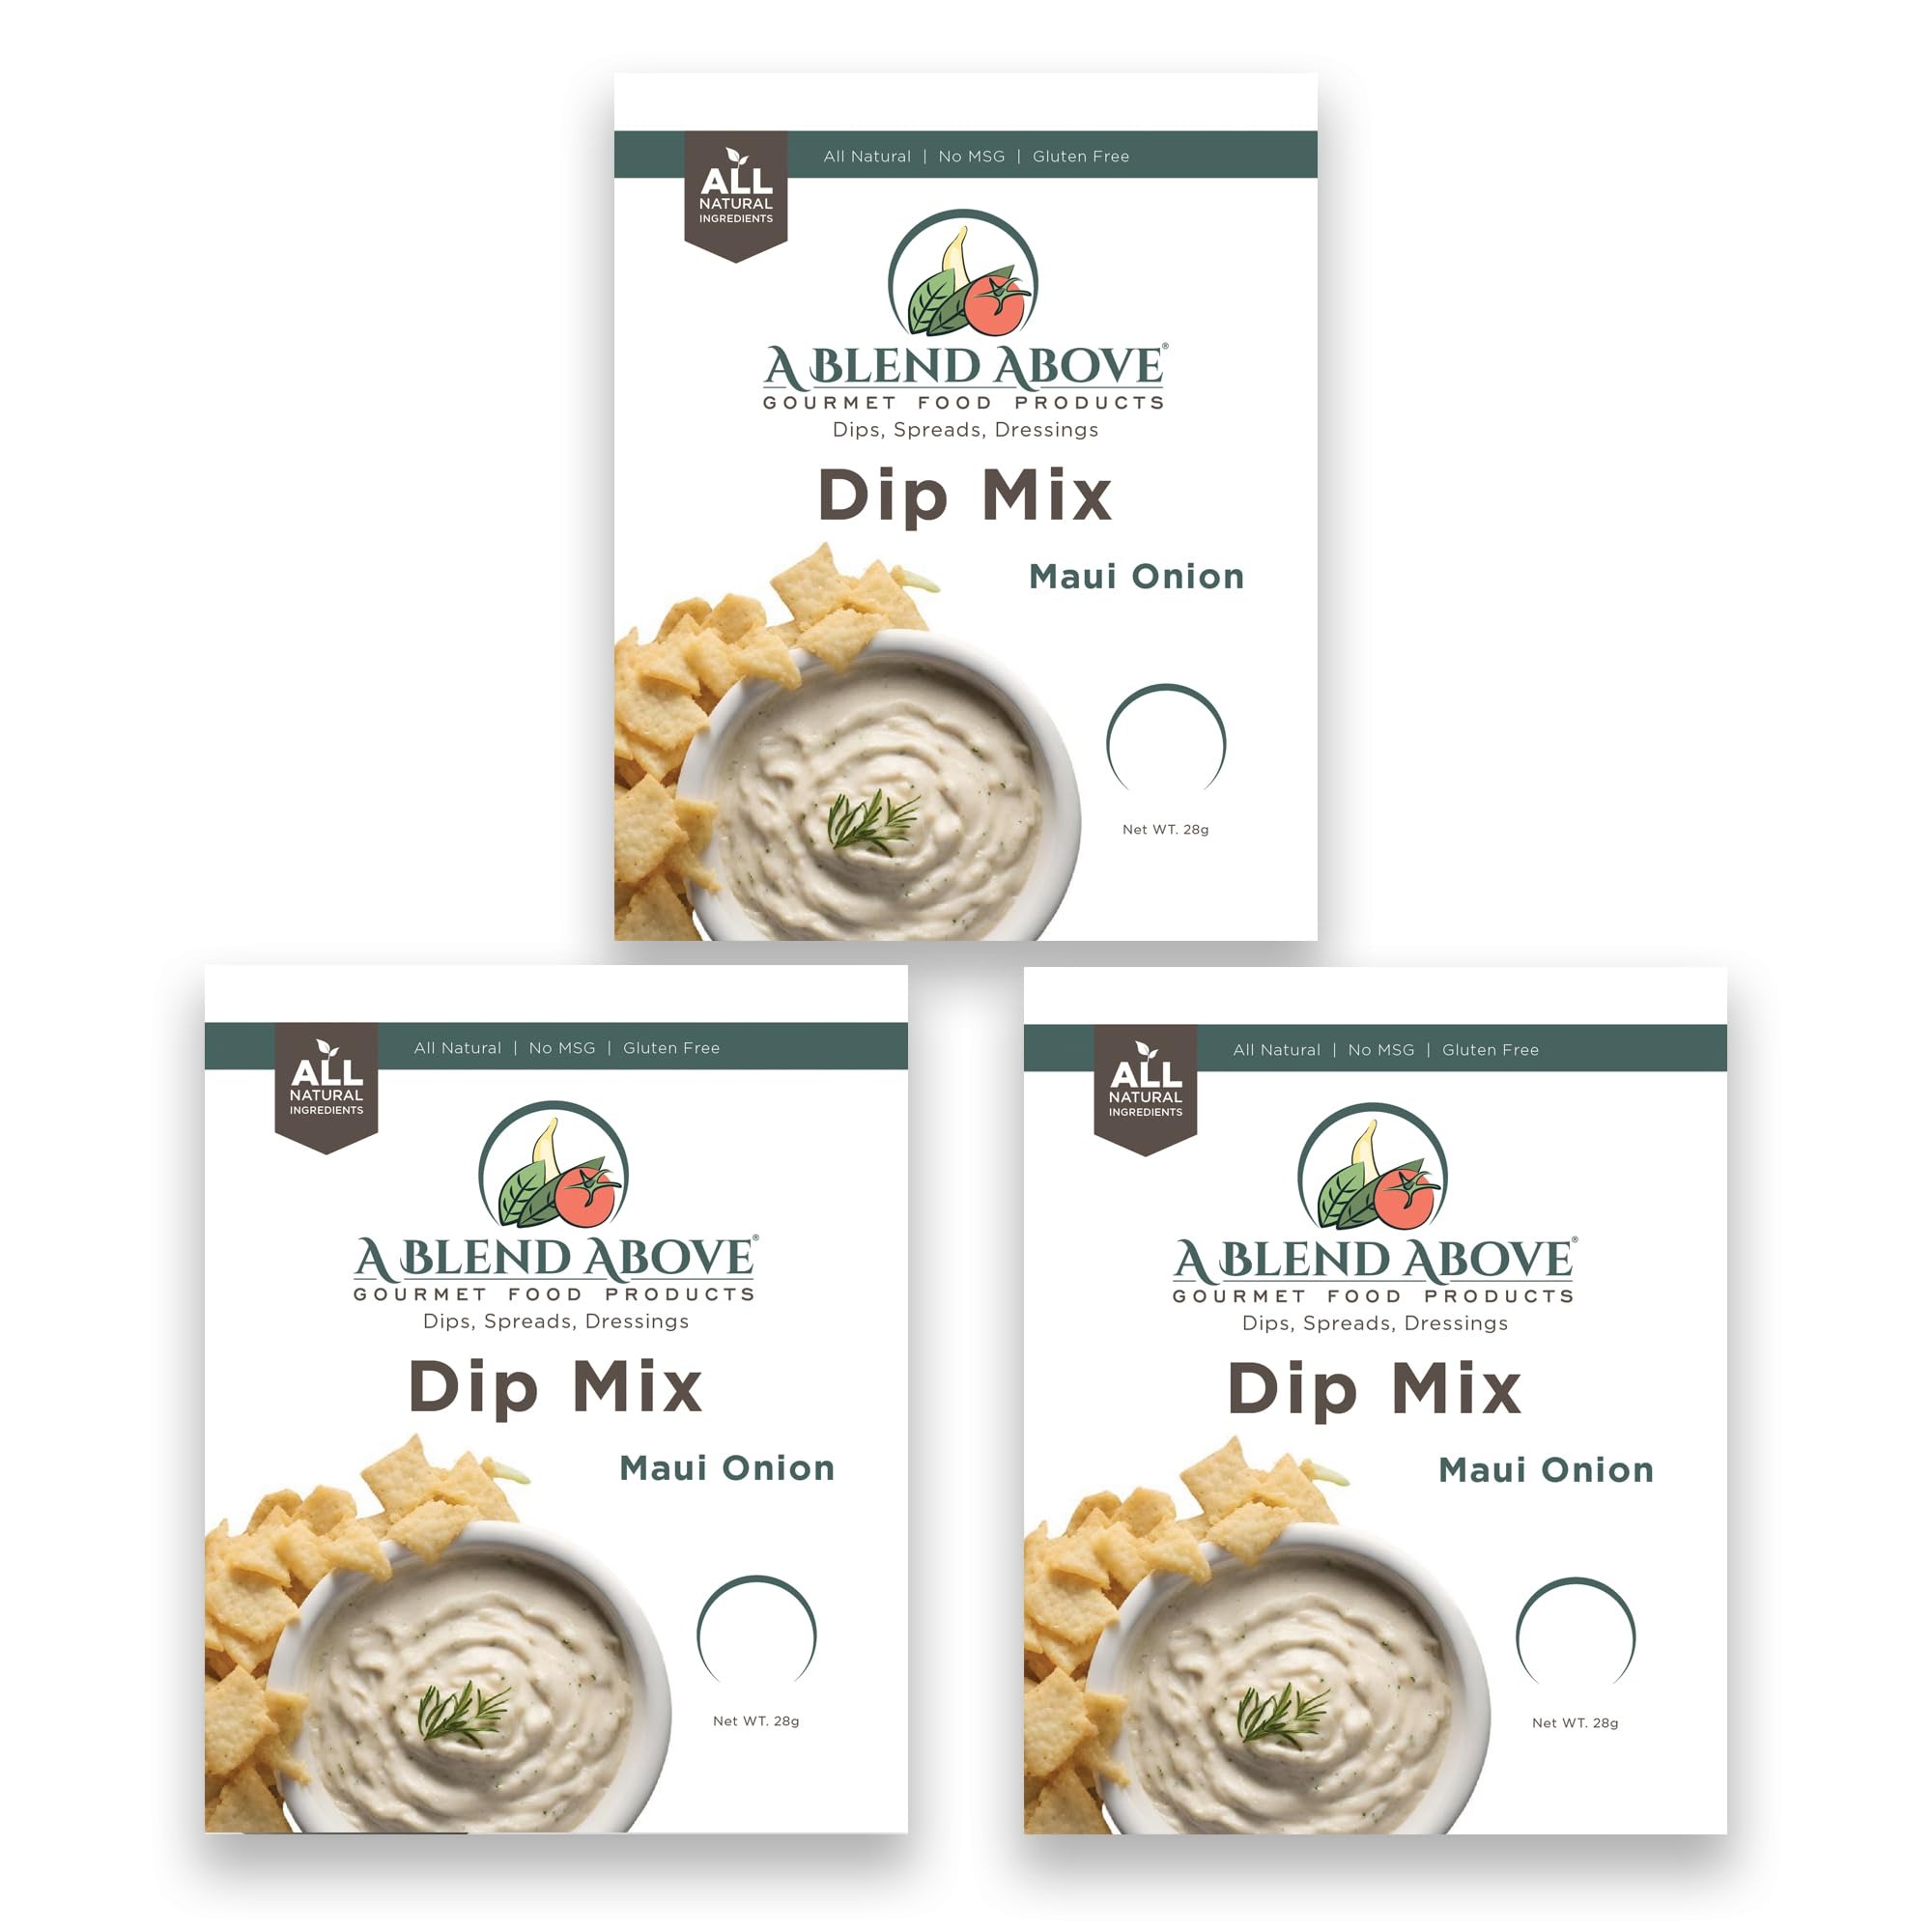
Item Name: A Blend Above Maui Onion Mixed Seasonings Packet Dip Mix (3 Pack)
Bullet Point 1: 3 PACK: This 3 pack of A Blend Above Maui Onion dip mix blend is delicious and mouth watering! Serve for guests at parties, holidays, events, game day get together and more! Great for dipping crackers, chips, bread, meat, veggies and more!
Bullet Point 2: YOU WILL NEED: 1 cup sour cream and 1 cup mayonnaise
Bullet Point 3: DIRECTIONS: In a mixing bowl, add sour cream, mayonnaise and dip mix. Mix until incorporated fully. Cover and refrigerate for at least 1 hour.
Bullet Point 4: CONTAINS: Onion, Natural Flavor, Green Onion, Chives, Parsley Flakes, Sugar and Spices.
Bullet Point 5: QUALITY: All Natural and Low in Carbs! No MSG, No Preservatives, and No Gluten.
Product Description: This 3 pack of A Blend Above Maui Onion dip mix blend is delicious and mouth watering! Serve for guests at parties, holidays, events, game day get together and more! Great for dipping crackers, chips, bread, meat, veggies and more! You will need 1 cup sour cream and 1 cup mayonnaise. In a mixing bowl, add sour cream, mayonnaise and dip mix. Mix until incorporated fully. Cover and refrigerate for at least 1 hour. Contains Onion, Natural Flavor, Green Onion, Chives, Parsley Flakes, Sugar and Spices. All Natural and Low in Carbs! No MSG, No Preservatives, and No Gluten.
Value: 3.0
Unit: Count

Price: 17.97